Lipe (Smederevo)

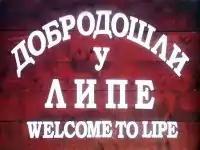
Sign on the entrance to the village

Legend has it that village Lipe had received its name a few thousand years back. In the region of today's Transdanubia a tribe settled which used linden trees for their homes. Hence arose the name Lipe (Serbian word, meaning Linden).